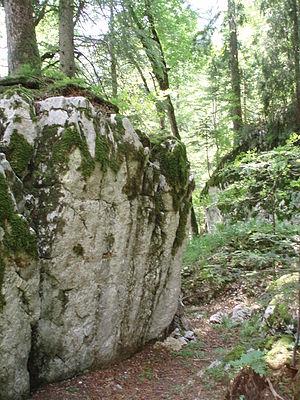
Grande Chartreuse
Le monastère de la Grande Chartreuse est le premier monastère et la maison-mère des moines-ermites de l'ordre des Chartreux. Il est situé sur la commune de Saint-Pierre-de-Chartreuse, dans l'Isère, au pied du Grand Som, le quatrième plus haut sommet du massif de la Chartreuse.